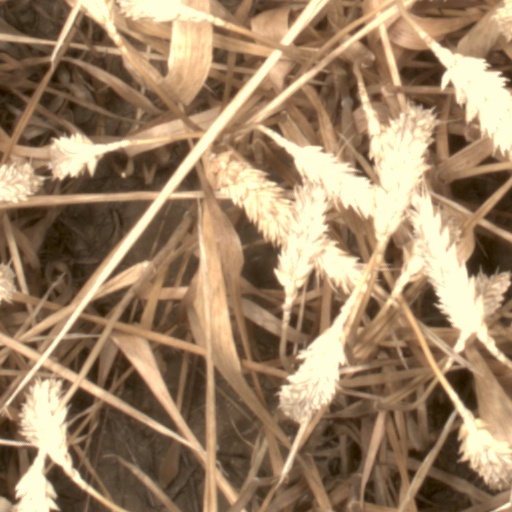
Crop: wheat